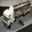
Label: truck